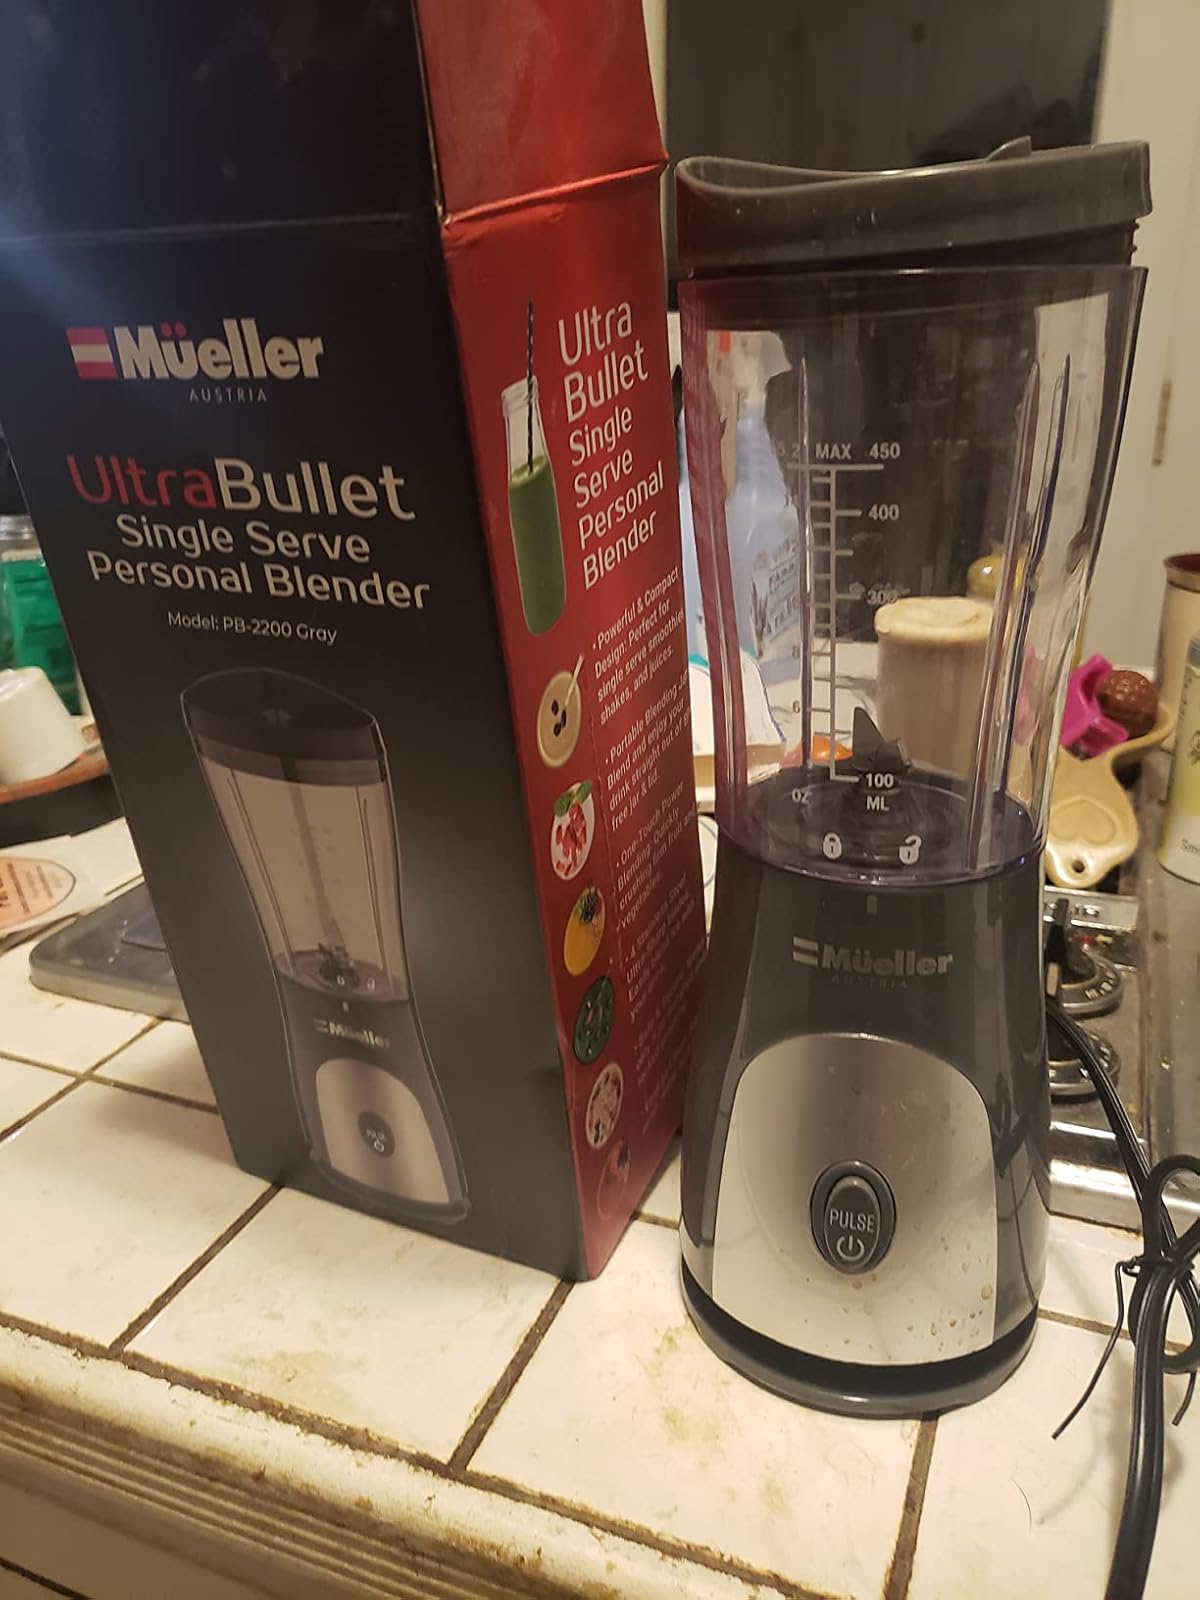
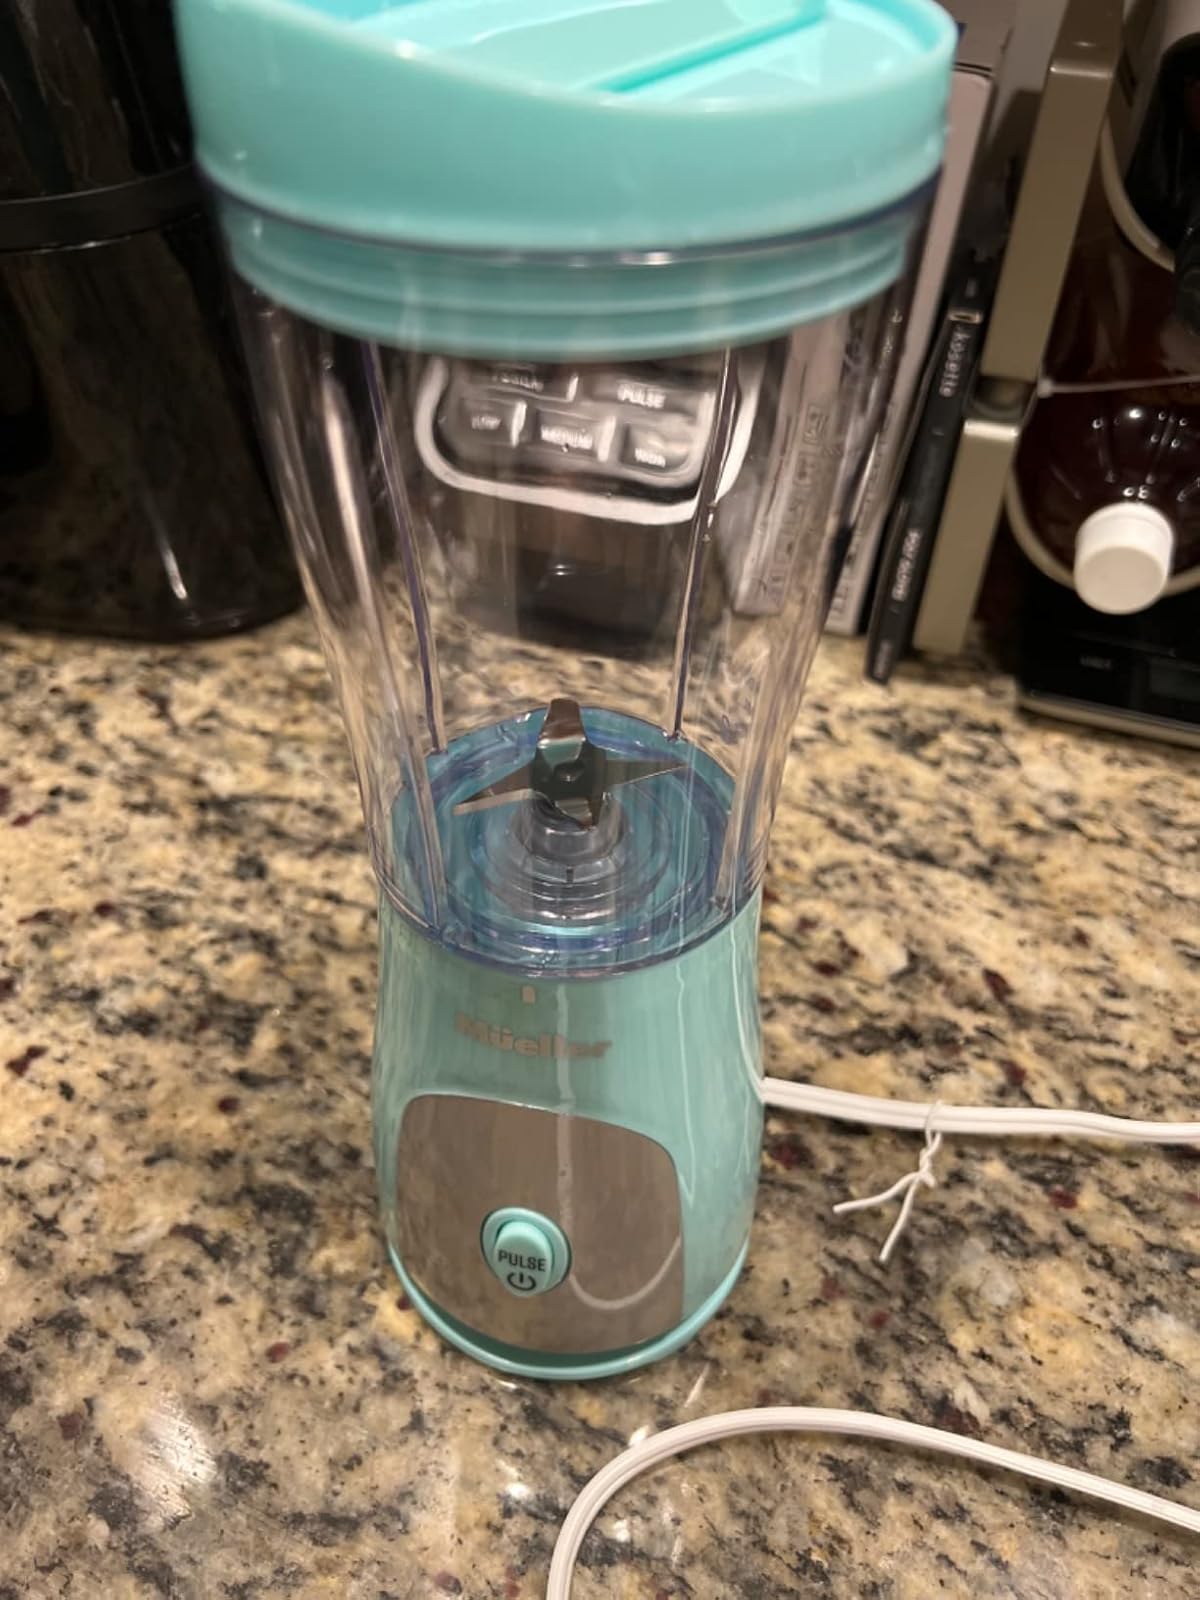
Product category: items_blender
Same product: no